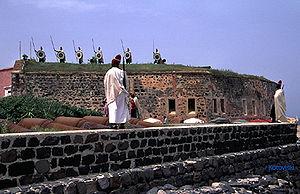
L'île de Gorée, ou simplement Gorée, est à la fois une île de l'océan Atlantique nord située dans la baie de Dakar et l'une des 19 communes d'arrondissement de la capitale du Sénégal. C'est un lieu symbole de la mémoire de la traite négrière en Afrique, reconnu officiellement par l’Organisation des Nations unies en 1978 : Gorée, « île-mémoire » de cette tragédie, fut ainsi l’un des tout premiers lieux à être portés sur la liste du patrimoine mondial gérée par l'Organisation des Nations unies pour l'éducation, la science et la culture.